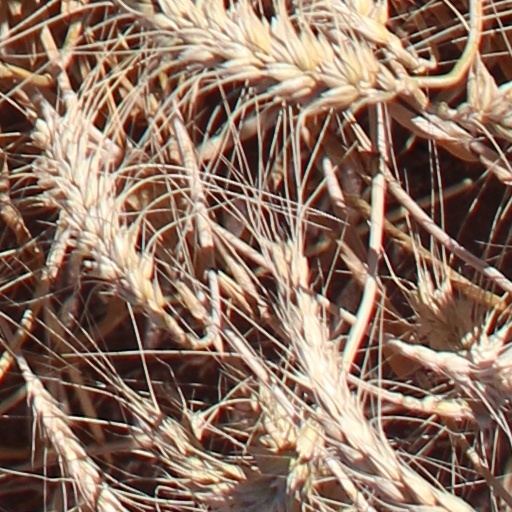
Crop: wheat